Tomás Frías

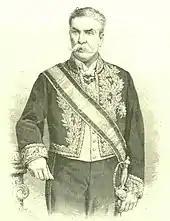
Vergara negotiated the boundary treaty of 1866 with President Melgarejo in hopes of ending Bolivian neutrality.

On 14 April 1864, the Chincha Islands, off the coast of Peru, were occupied by Spanish sailors. The Spanish Crown claimed that, since it had not recognized the independence of Peru, only a truce had stopped hostilities for the past decades. These guano-rich islands were coveted by the Spanish government, and their occupation led to a temporary ceasefire in the hostilities between Chile and Bolivia. Peru and Chile proclaimed an alliance against the Spanish invaders, known as the American Union, which Frías supported. This conflict against their former overlords became known as the Chincha Islands War. President Achá had been reluctant to join, since Spain had recognized Bolivian independence and the two countries had good relations ever since. However, his stance was not seen favorably by the public, which embraced Frías' criticisms of the government's inaction. However, Achá's reluctance was also based on the major disadvantages the allies would face against Spain. The war would be a maritime one and, with the inferiority of the allied navy, the Spanish could only be defeated if they were starved and had no port to refuel and equip themselves. Bolivian neutrality provided the Spanish with said ports, threatening the American Union. As such, in 1866, the Chilean government sent Aniceto Vergara Albano to negotiate with Melgarejo. Reaching and agreement with Vergara, Melgarejo scrapped the casus belli against Chile, issued in 1863 by the National Assembly, and signed a treaty in March of that year. On 10 August, Juan Ramón Muñoz, Bolivian Minister Plenipotentiary to Chile, consolidated the agreement with the Chilean Minister of Foreign Affairs, Álvaro Covarrubias. Thus, the Boundary Treaty of 1866 between Chile and Bolivia was concluded, yet never ratified. The treaty stipulated that the 24° parallel would serve as the border between the two nations; the territory between the 23° and 25° parallels would be mutually exploited and profits divided between the two countries; and the right to export the minerals found in the same condominial territory. Bolivia was obligated to open a customs office in Mejillones, and it was to be the only fiscal office which could deal with the production of guano and the exportation rights of the metals in the condominial territory. Between the 24° and 25° parallels, Chile had complete sovereignty and all the rights to import and export without having to declare through customs.